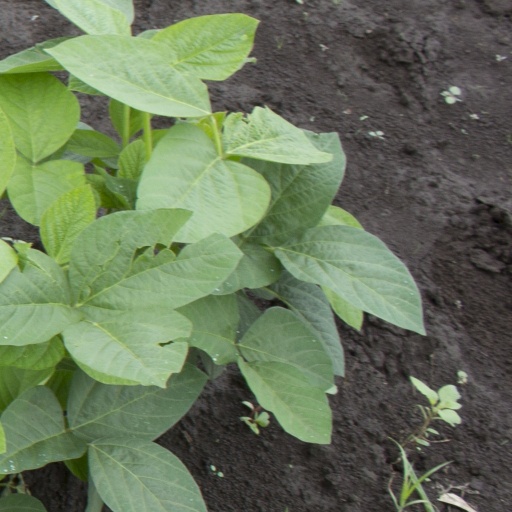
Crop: soybean